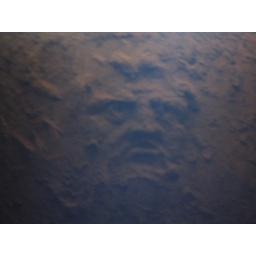
In a dark vaulted bath house, this image appears ilimunated under the single window